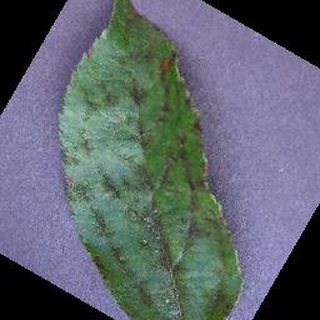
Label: apple_apple_scab